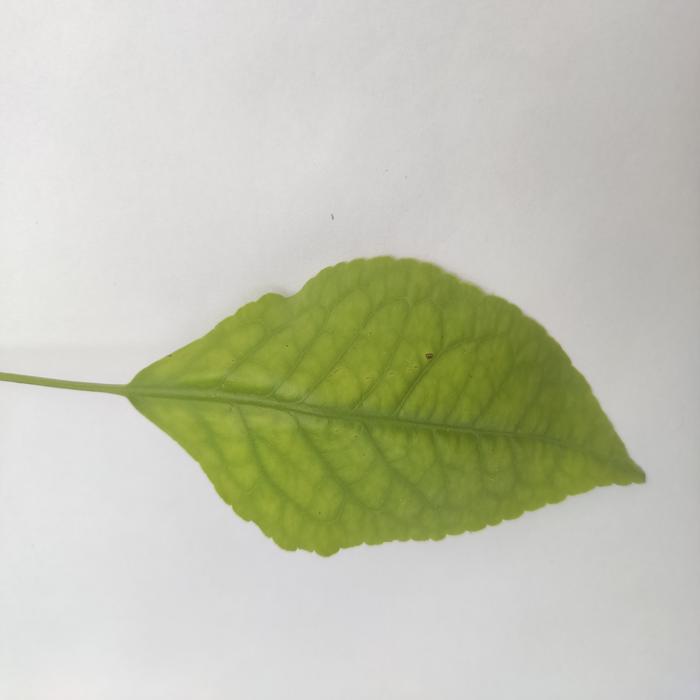
Crop: Aegle Marmelos
Leaf condition: Cercospora_Leaf